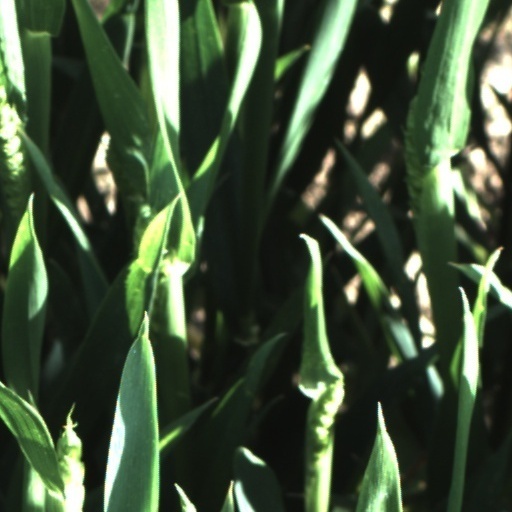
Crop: wheat